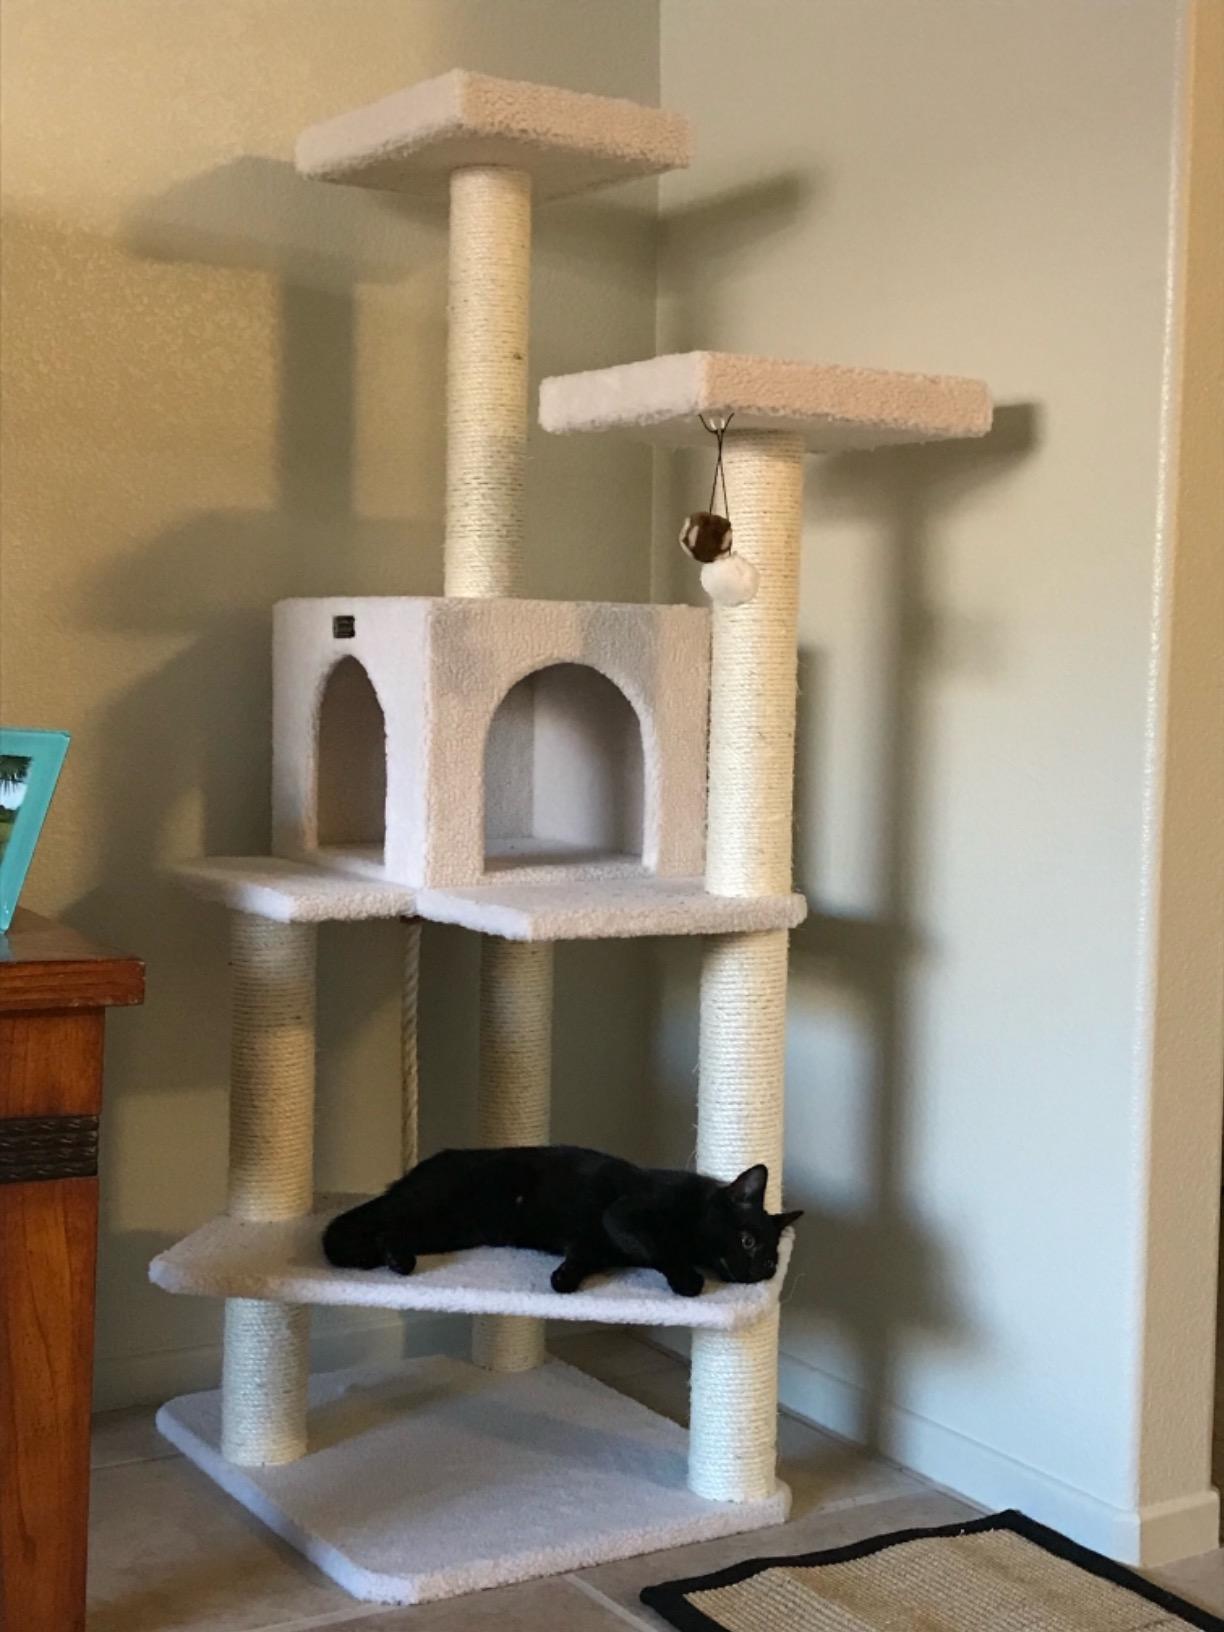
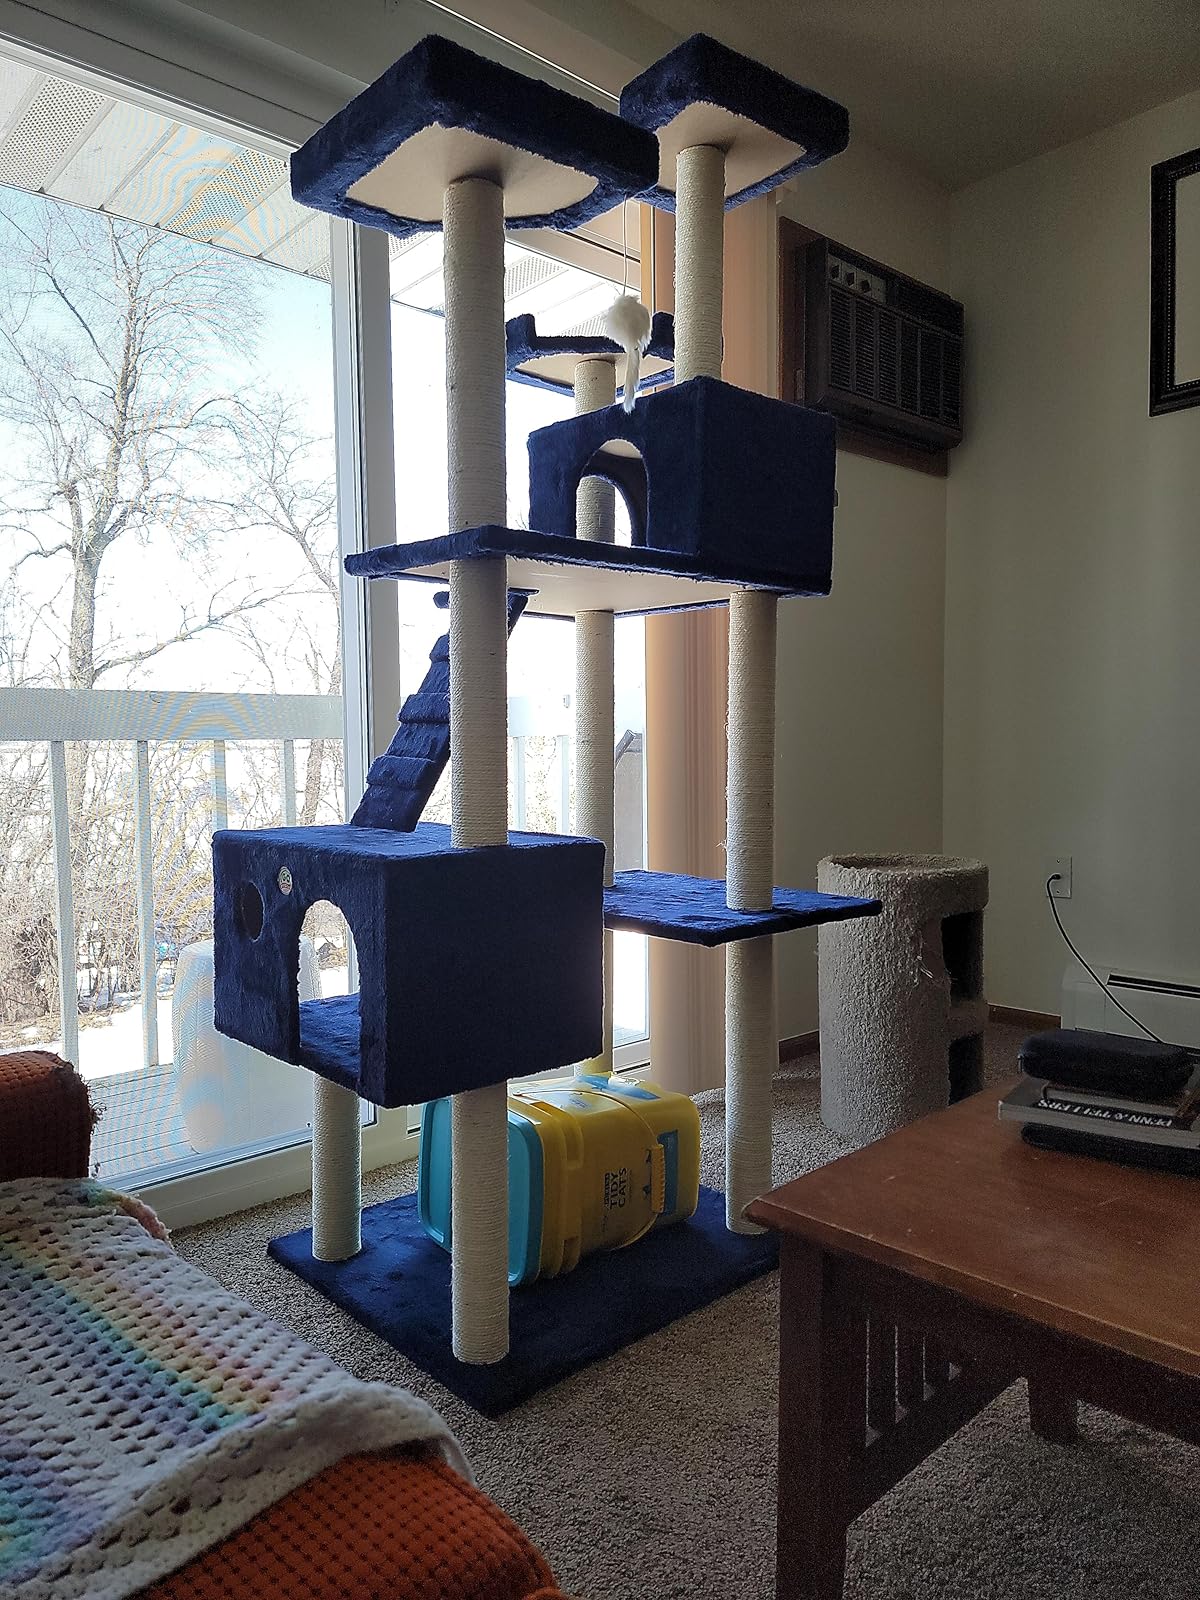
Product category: items_cat tree
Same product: no